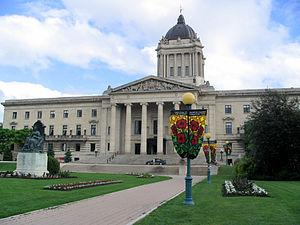
Les provinces et les territoires du Canada sont les entités administratives dont le territoire couvre totalement le territoire canadien. Le Canada compte dix provinces : l'Alberta, la Colombie-Britannique, l'Île-du-Prince-Édouard, le Manitoba, le Nouveau-Brunswick, la Nouvelle-Écosse, l'Ontario, le Québec, la Saskatchewan et Terre-Neuve-et-Labrador, ainsi que trois territoires fédéraux : les Territoires du Nord-Ouest, le Nunavut et le Yukon.
Winnipeg est une ville canadienne, capitale de la province du Manitoba et septième ville au niveau national en nombre d'habitants. Située à la confluence des rivières Rouge et Assiniboine, protégée des crues par le canal de dérivation de la rivière Rouge, elle est l'un des plus grands marchés aux grains du monde.